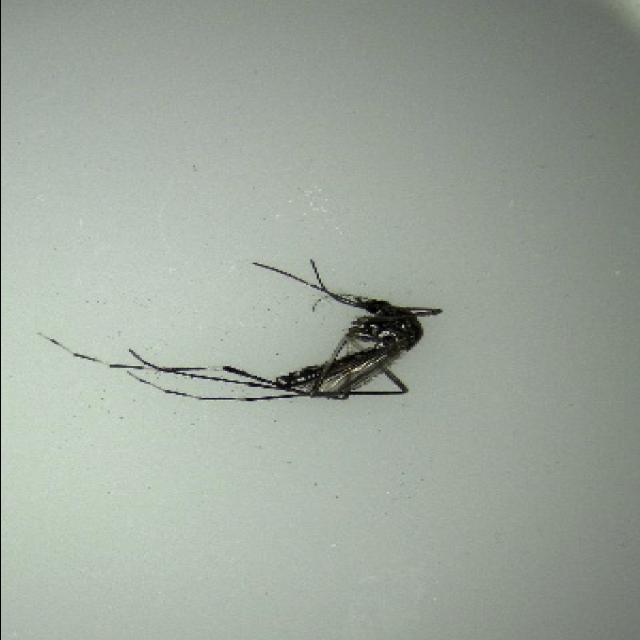
Species: aedes_albopictus